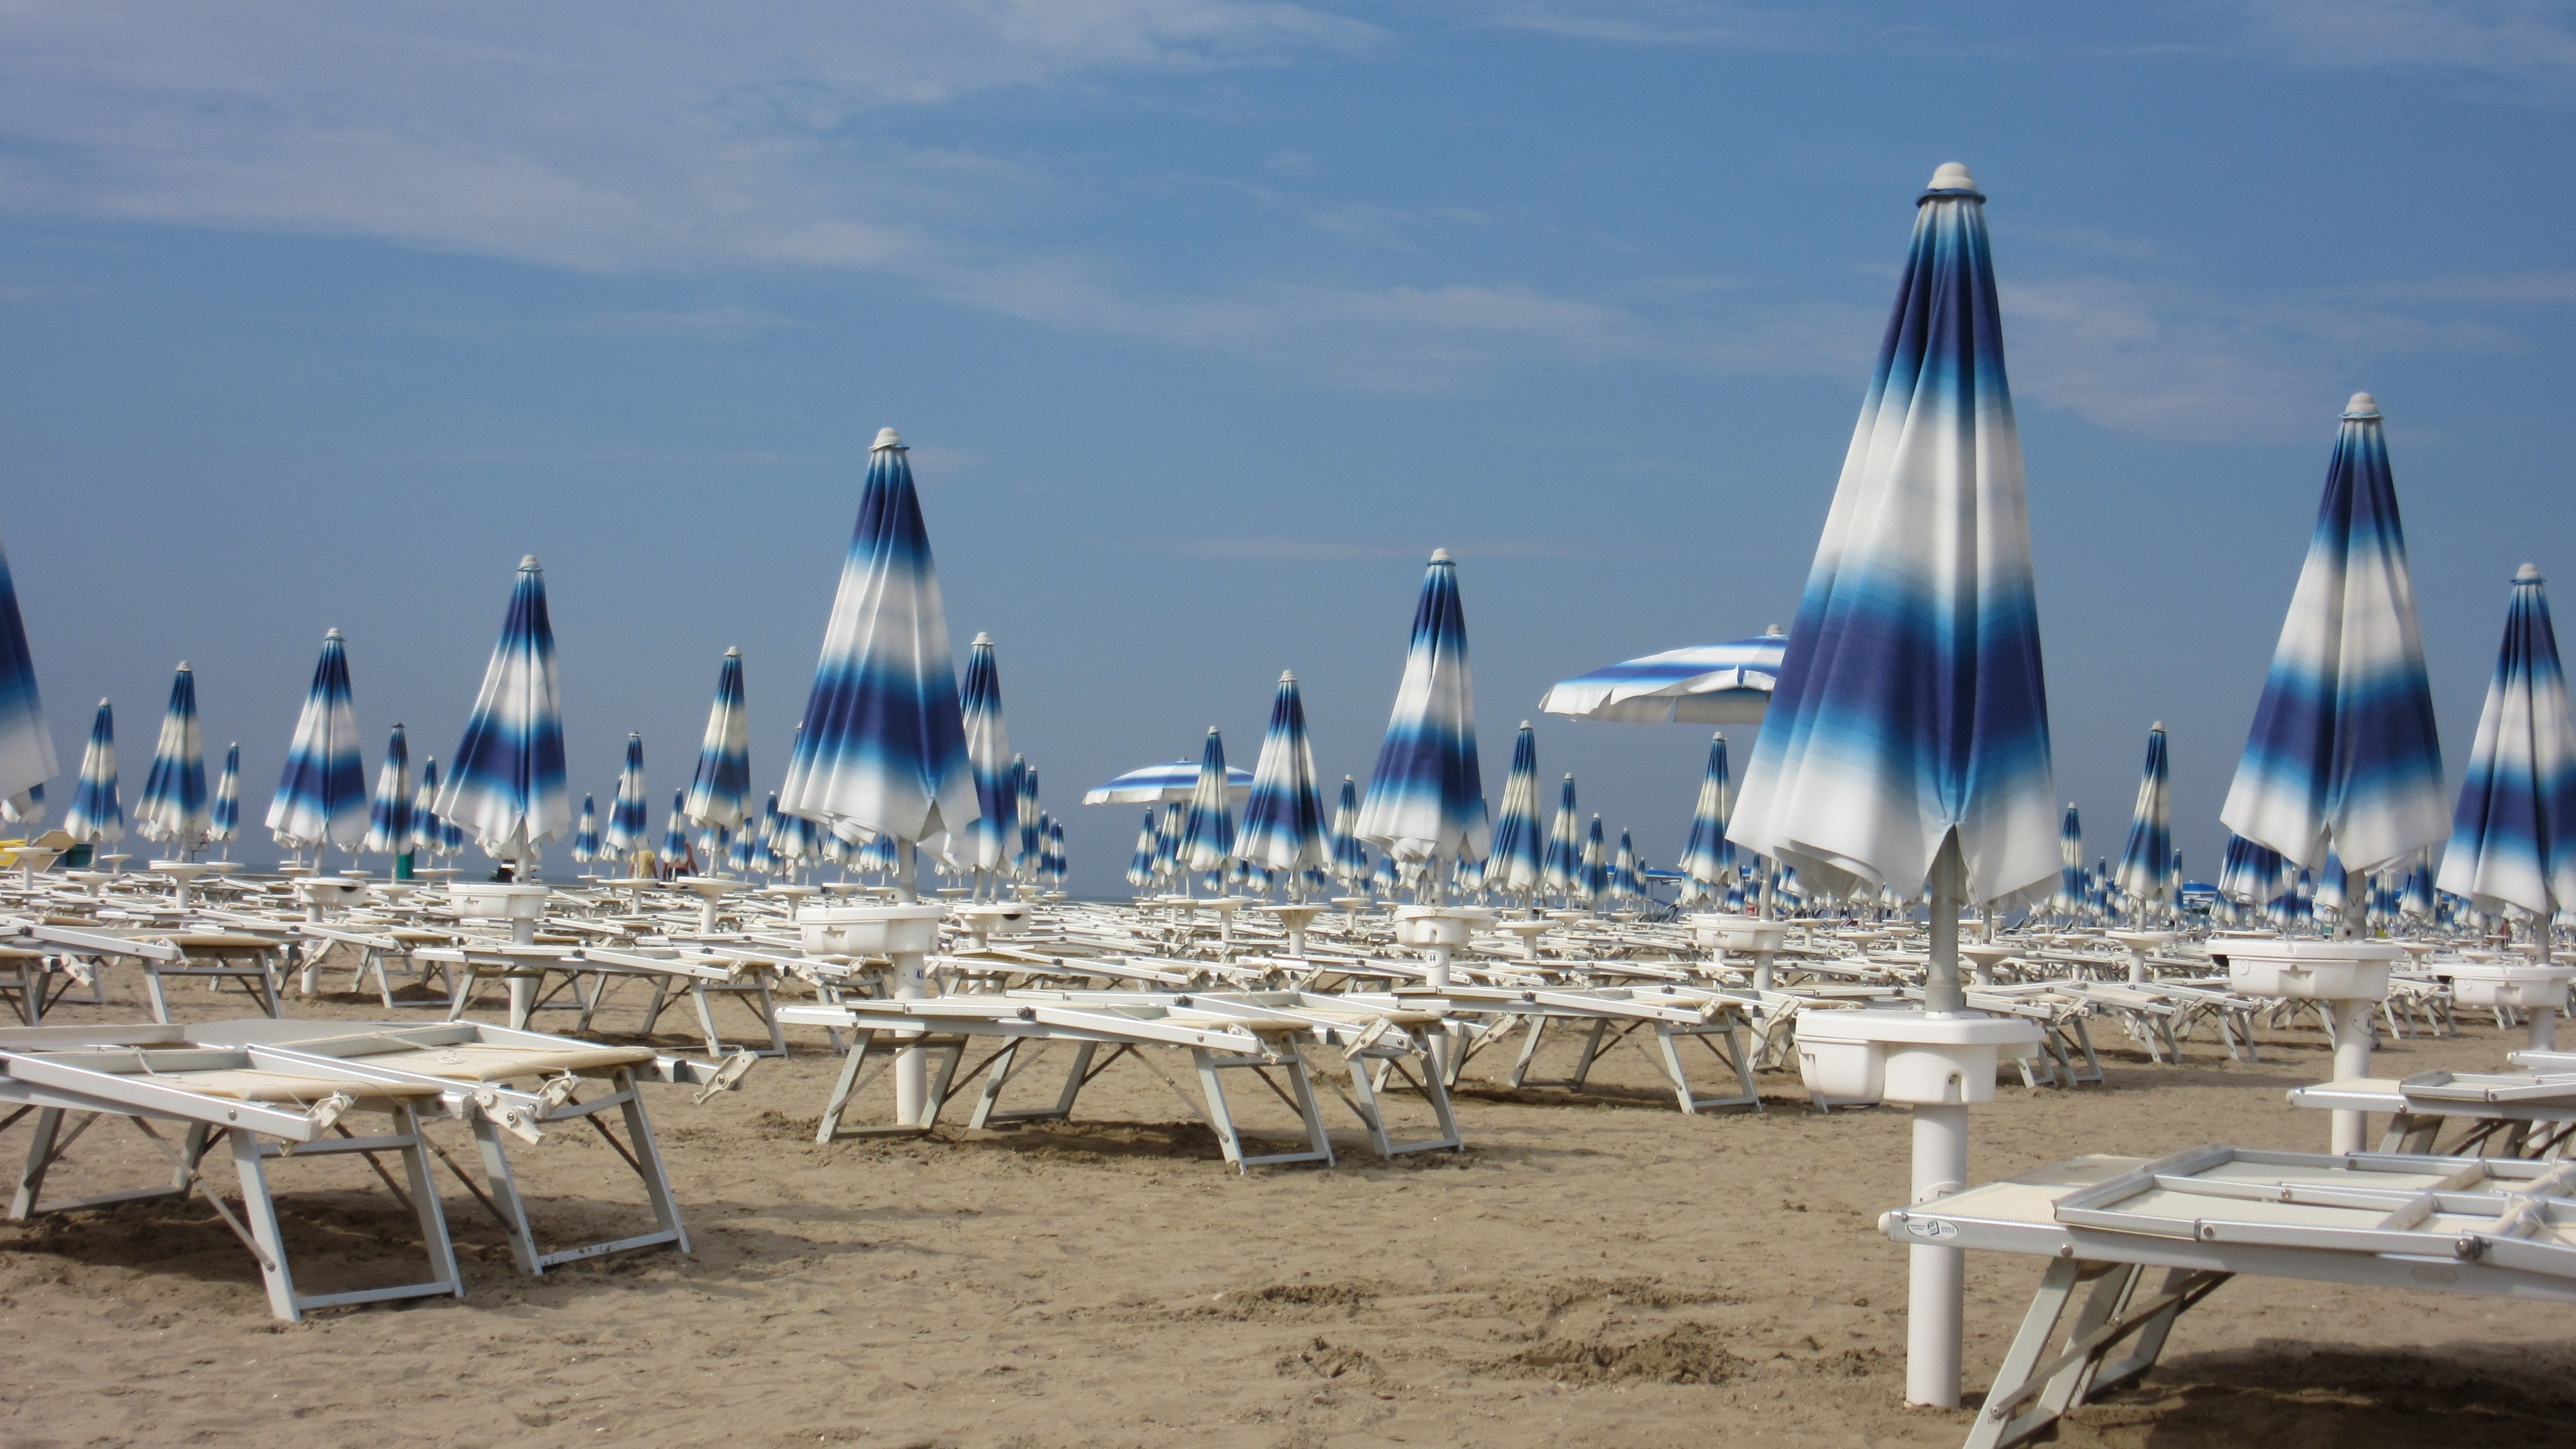
beach, sea, sand, dock, wind, summer, holiday, italy, marina, tourism, heat, deck chair, concerns, adriatic sea, sun loungers, parasols, mass tourism